Steve Fossett

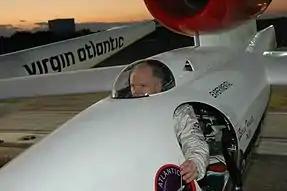
Fossett at NASA Kennedy Space Center's Shuttle Landing Facility seated in the GlobalFlyer cockpit

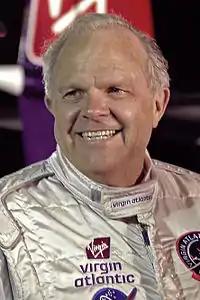
Fossett in 2006 before his record-breaking flight

Fossett made the first solo nonstop unrefueled fixed-wing aircraft flight around the world between February 28 and March 3, 2005. He took off from Salina, Kansas, where he was assisted by faculty members and students from Kansas State University, and flew eastbound with the prevailing winds, returning to Salina after 67 hours, 1 minute, 10 seconds, without refueling or making intermediate landings. His average speed of was also the absolute world record for "speed around the world, nonstop and non-refueled." His aircraft, the Virgin Atlantic GlobalFlyer, had a carbon fiber reinforced plastic airframe with a single Williams FJ44 turbofan engine. It was designed and built by Burt Rutan and his company, Scaled Composites, for long-distance solo flight. The fuel fraction, the weight of the fuel divided by the weight of the aircraft at take-off, was 83 percent.